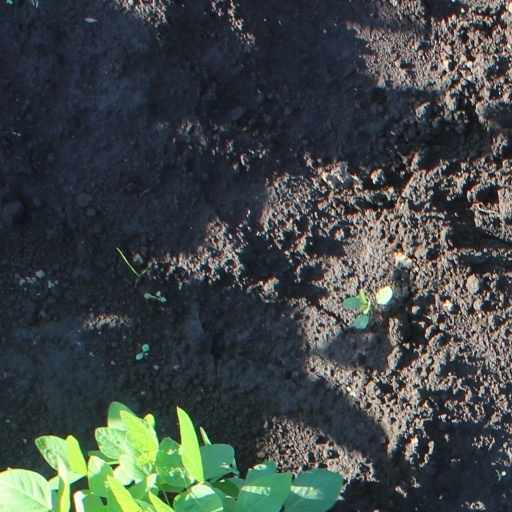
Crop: soybean